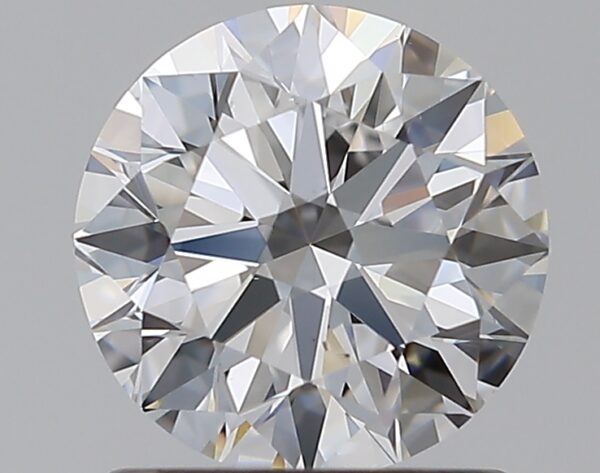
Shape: round
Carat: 1
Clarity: VS2
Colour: D
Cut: EX
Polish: EX
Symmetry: EX
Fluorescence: N
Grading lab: GIA
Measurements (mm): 6.36 x 6.39 x 3.95